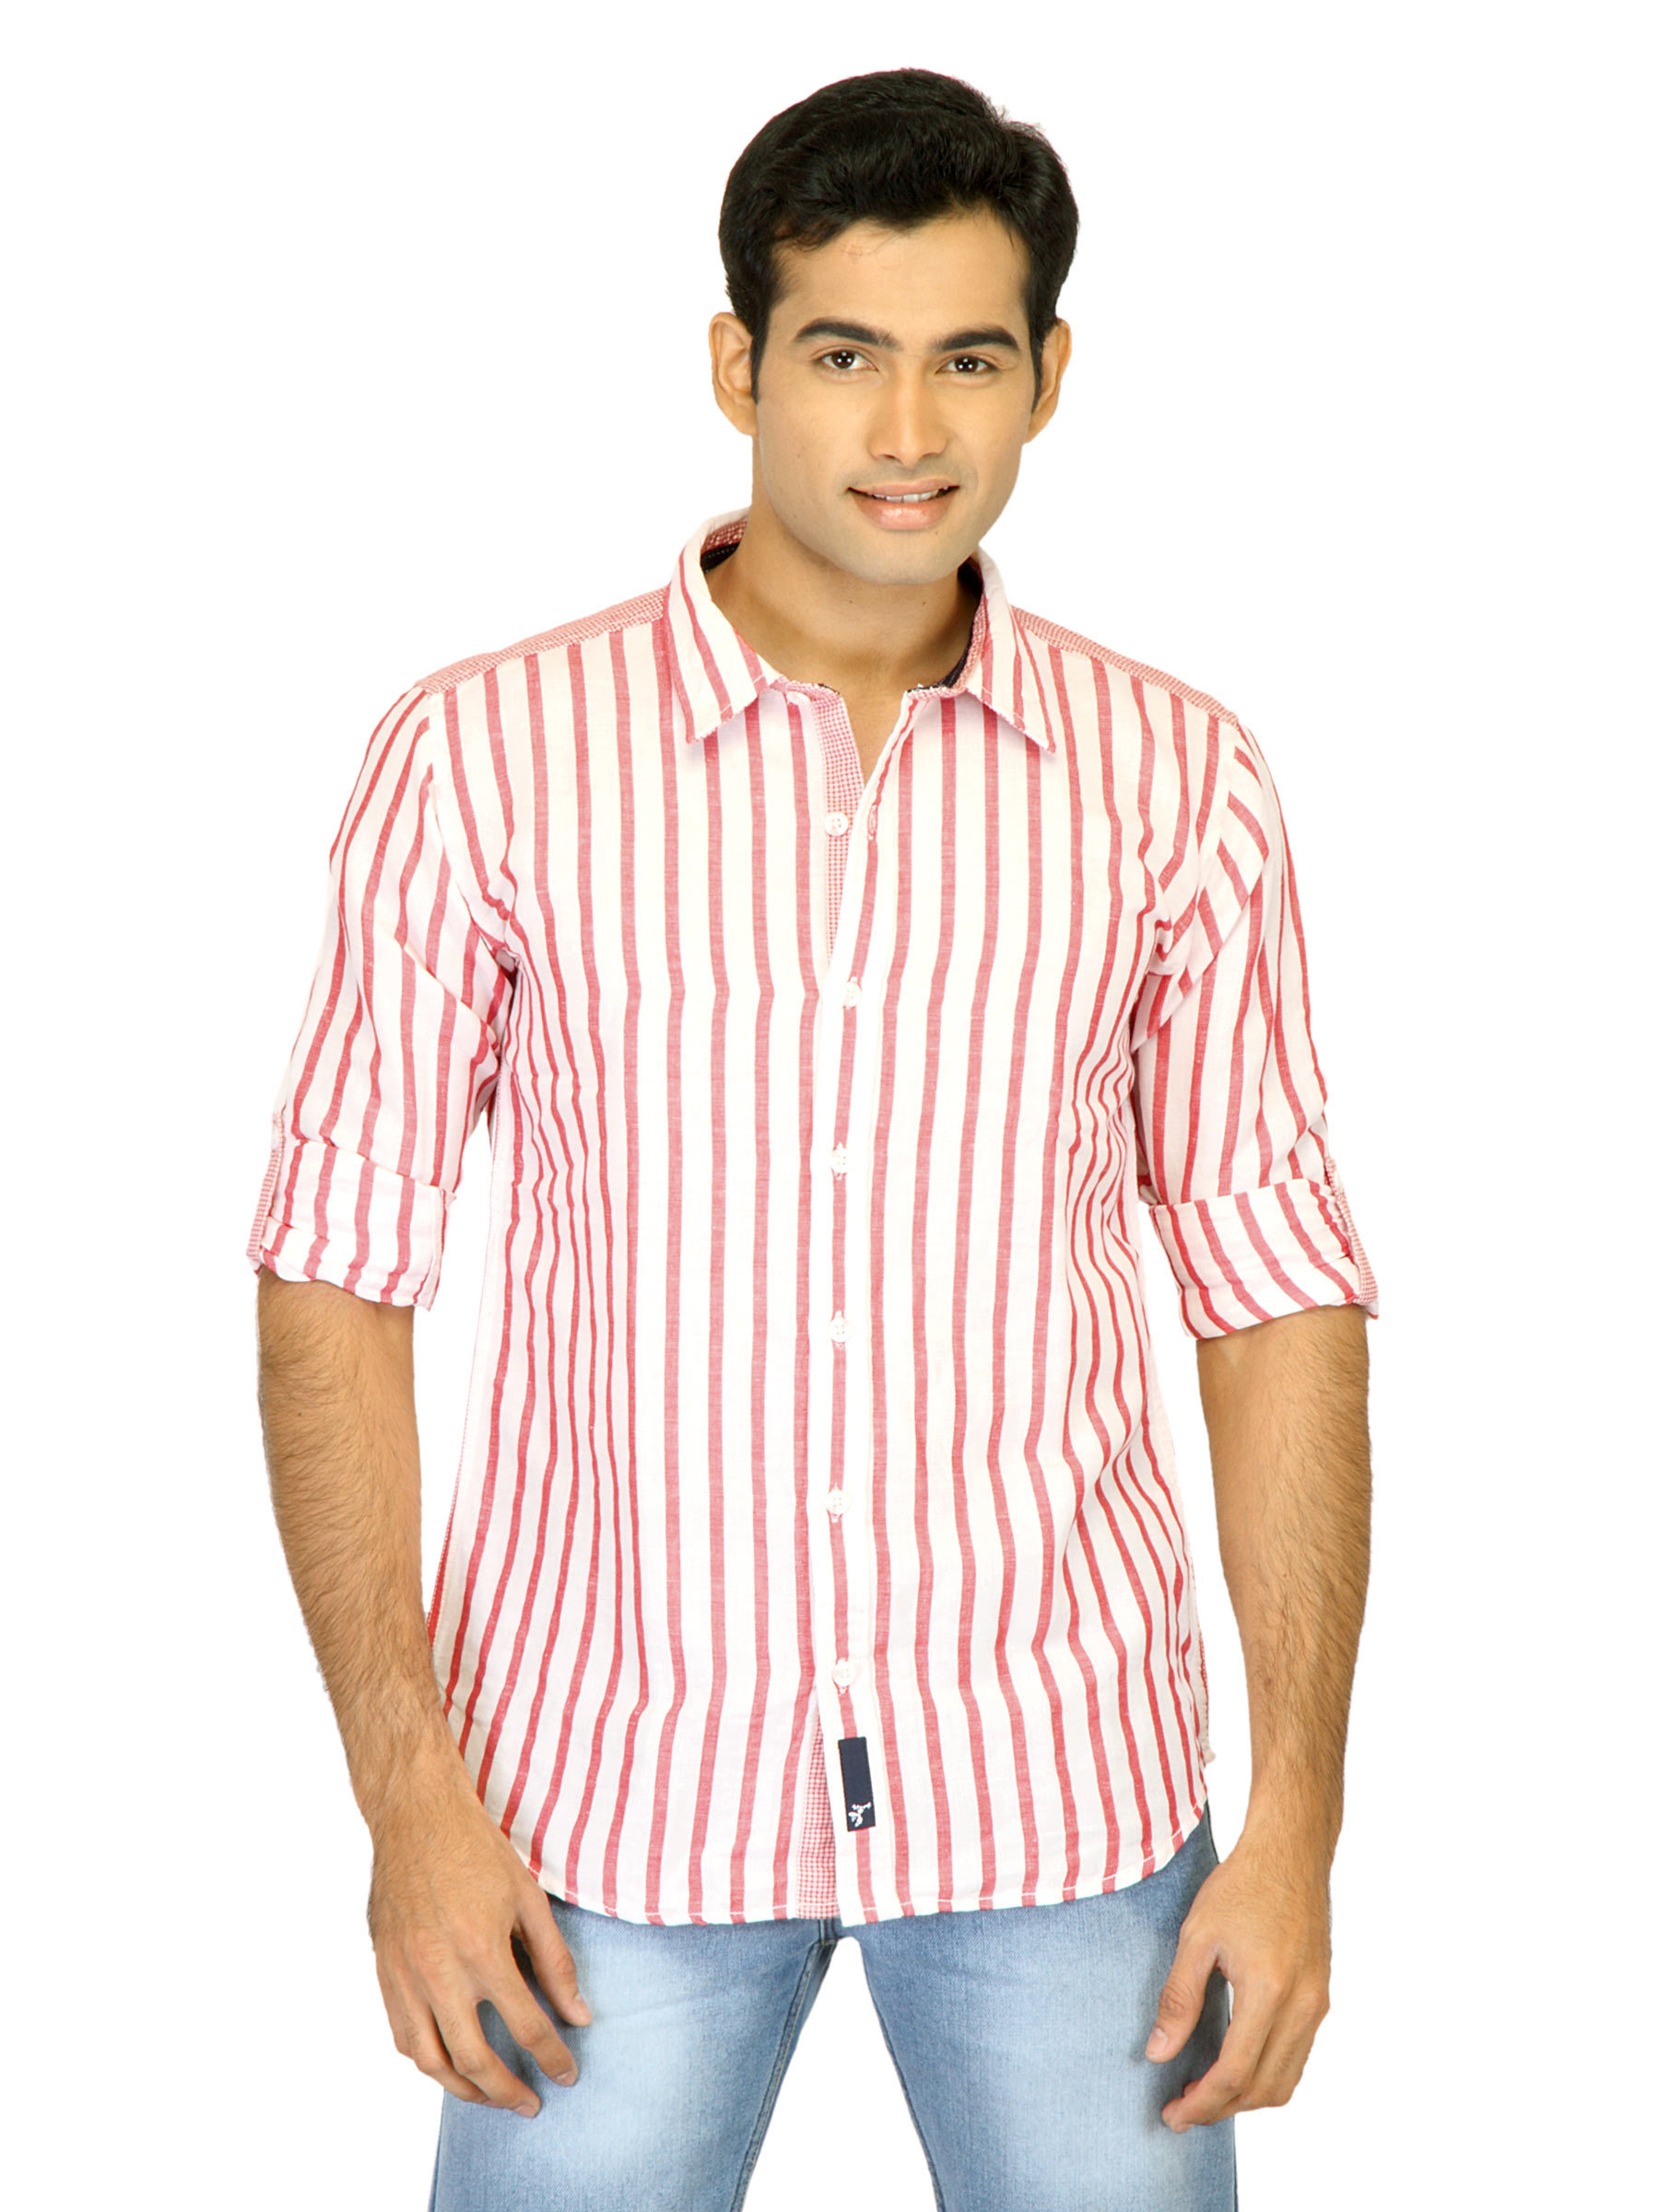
Probase Men Stripes White Shirts
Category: Apparel / Topwear / Shirts
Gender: Men
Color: White
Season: Fall 2011
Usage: Casual